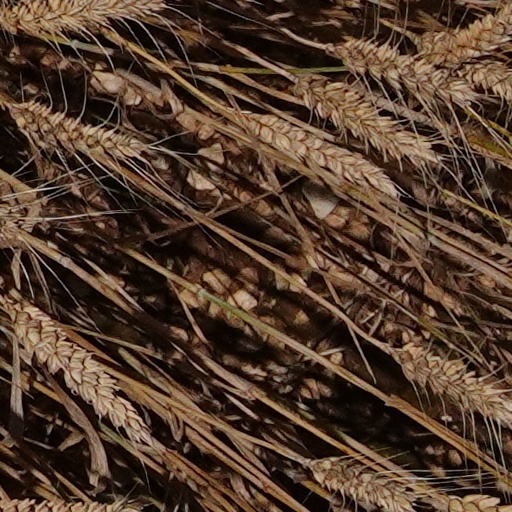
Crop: wheat